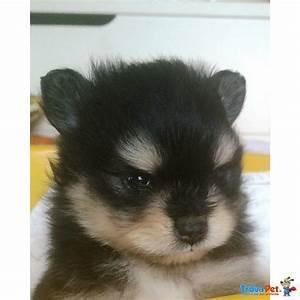
dog